Economy of Door County, Wisconsin

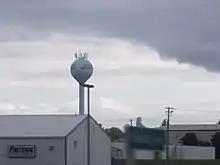
Sturgeon Bay Industrial Park

In 2020, the arts, entertainment, recreation, accommodation, and food services sector contributed $120 million to the county's GDP in non-inflation adjusted 2020 dollars.